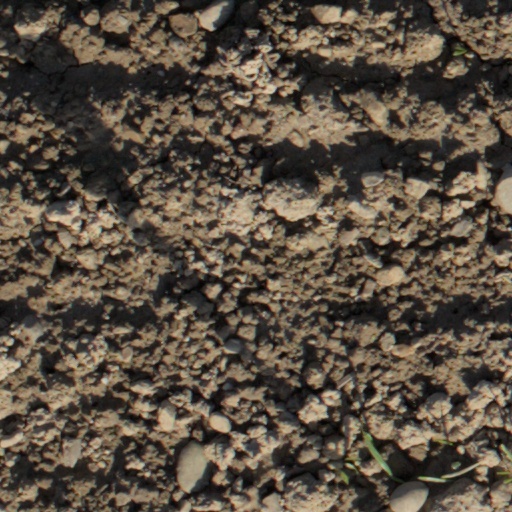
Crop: wheat